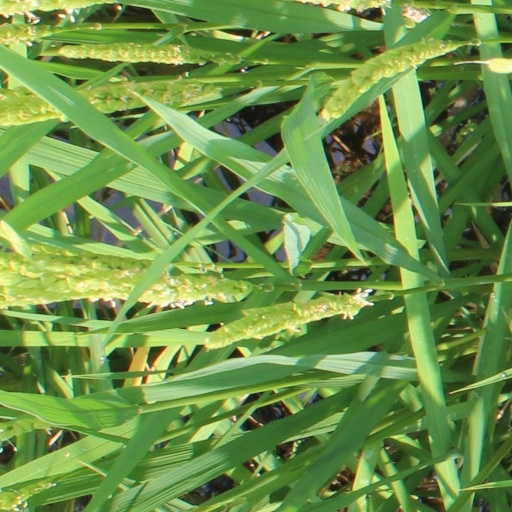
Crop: rice